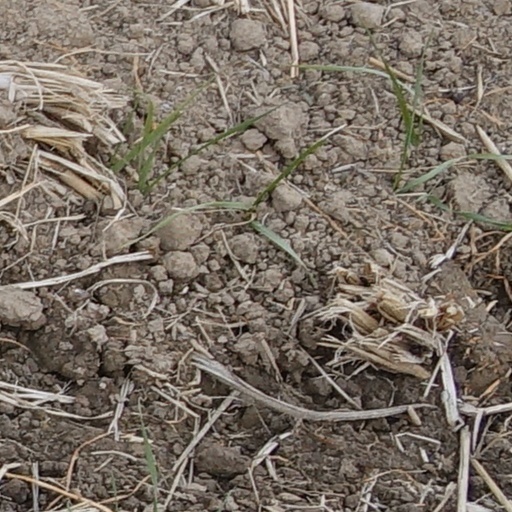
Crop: wheat